Newtown, New South Wales

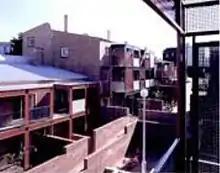
Golden Grove Housing Estate from Forbes Street (1999)

A number of imposing Victorian mansions were built on larger estates, as well as rows of larger and more stylish terrace houses in certain areas such as Georgina Street in North Newtown and Holmwood Street in South Newtown. As in many other historic areas of Sydney, some of the largest and most important houses, such as "Erskine Villa" (formerly on Erskineville Road, and which gave its name to the suburb of Erskineville), were demolished and the estates subdivided. Another loss was the home of Mary Reibey in Station Street, which was acquired by the Department of Housing in 1964, demolished in 1967, and replaced with an 8-story public housing tower block. Only the cottage of Reibey's dairyman survives, a little further down the street.